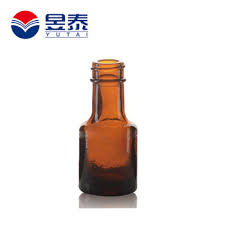
Label: glass